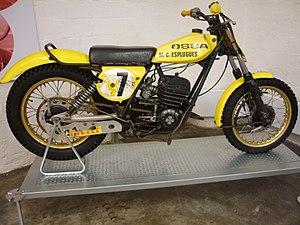
Le moto-ball est un sport motocycliste collectif qui se joue avec un ballon et dont les pratiquants pilotent des motos de 250 cm³. Le Championnat d'Europe des nations est diffusé gratuitement sur YouTube sur la chaîne officielle Promotoball Channel.